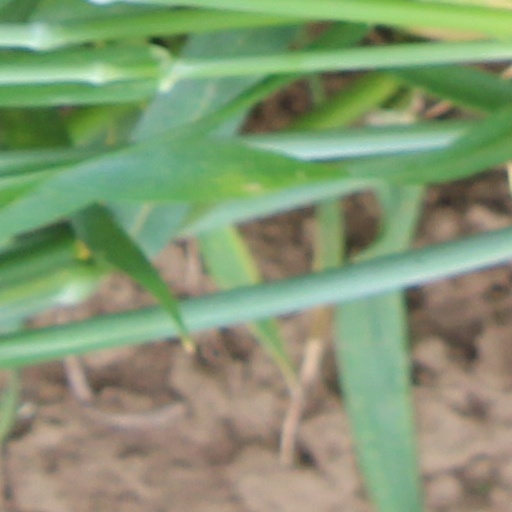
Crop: wheat